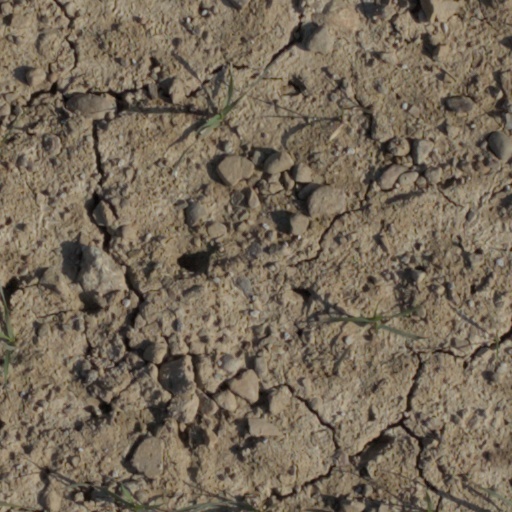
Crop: wheat